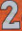
Number: 2